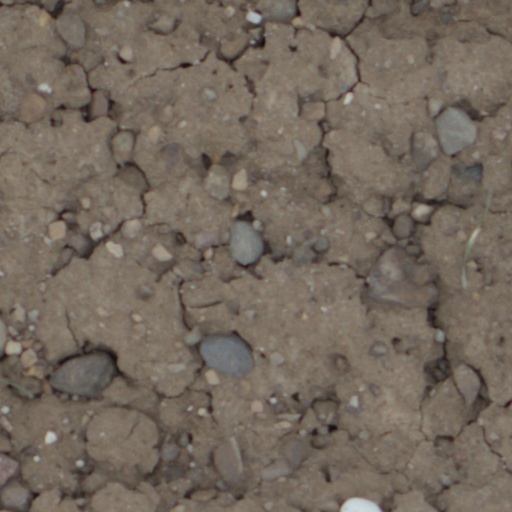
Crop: wheat